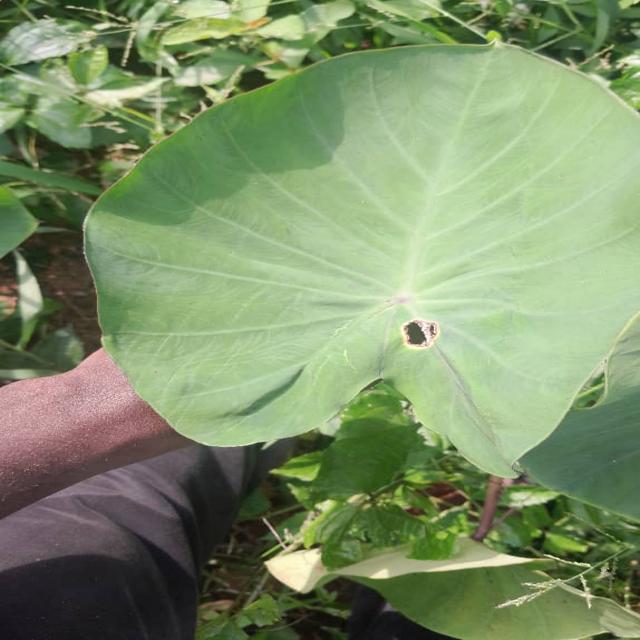
Label: Healthy